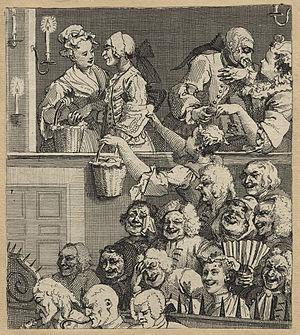
Les Aventures de Roderick Random ou Roderick Random, en anglais, The Adventures of Roderick Random, publié en 1748, est le premier roman de Tobias Smollett. Le roman n'a d'abord pas été signé, mais lorsque son succès s'est confirmé, l'auteur en a reconnu la paternité. Si Paul-Gabriel Boucé défend âprement la thèse que l'assimilation entre Smollett et ses personae de fiction, en particulier son héros, a été fort dommageable à sa réputation littéraire, il ne semble pas y avoir de doute que Roderick Random s'appuie, au moins en partie, sur l'expérience personnelle de l'auteur embarqué dans la Royal Navy comme assistant-chirurgien, en particulier lors du siège de Carthagène.